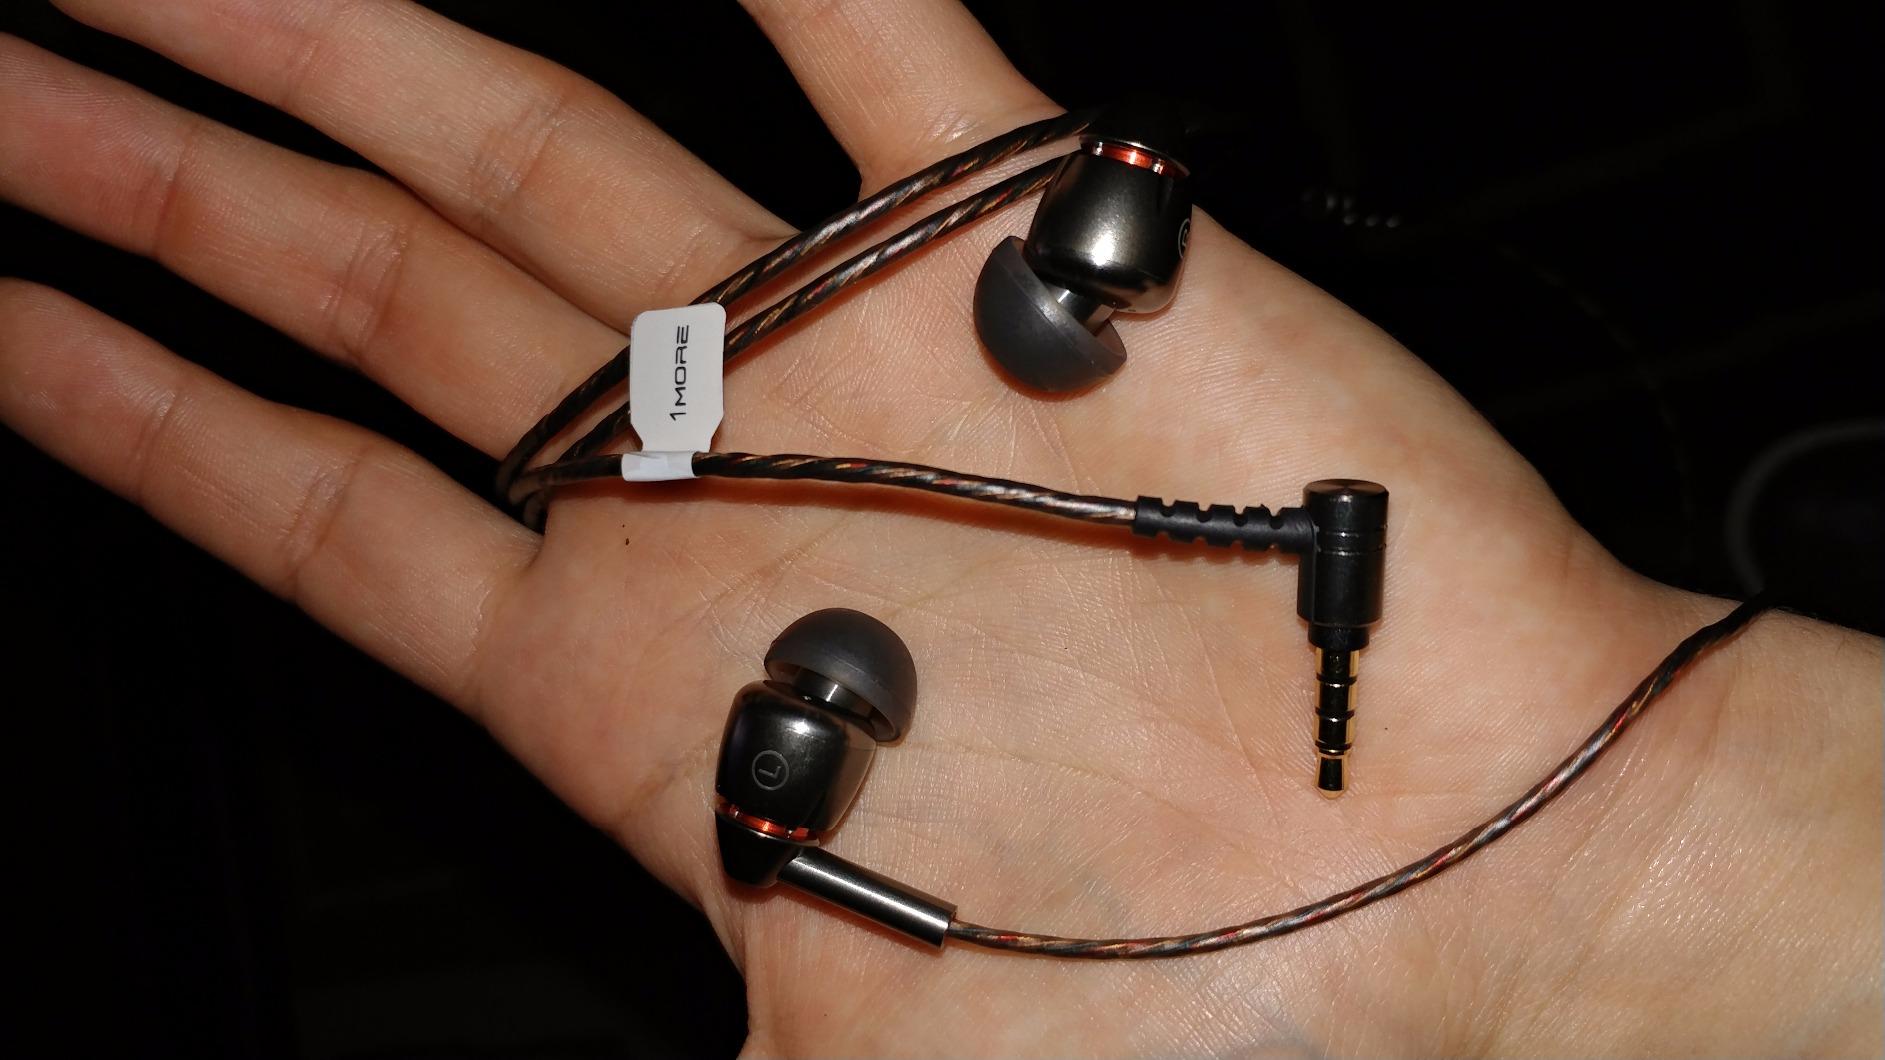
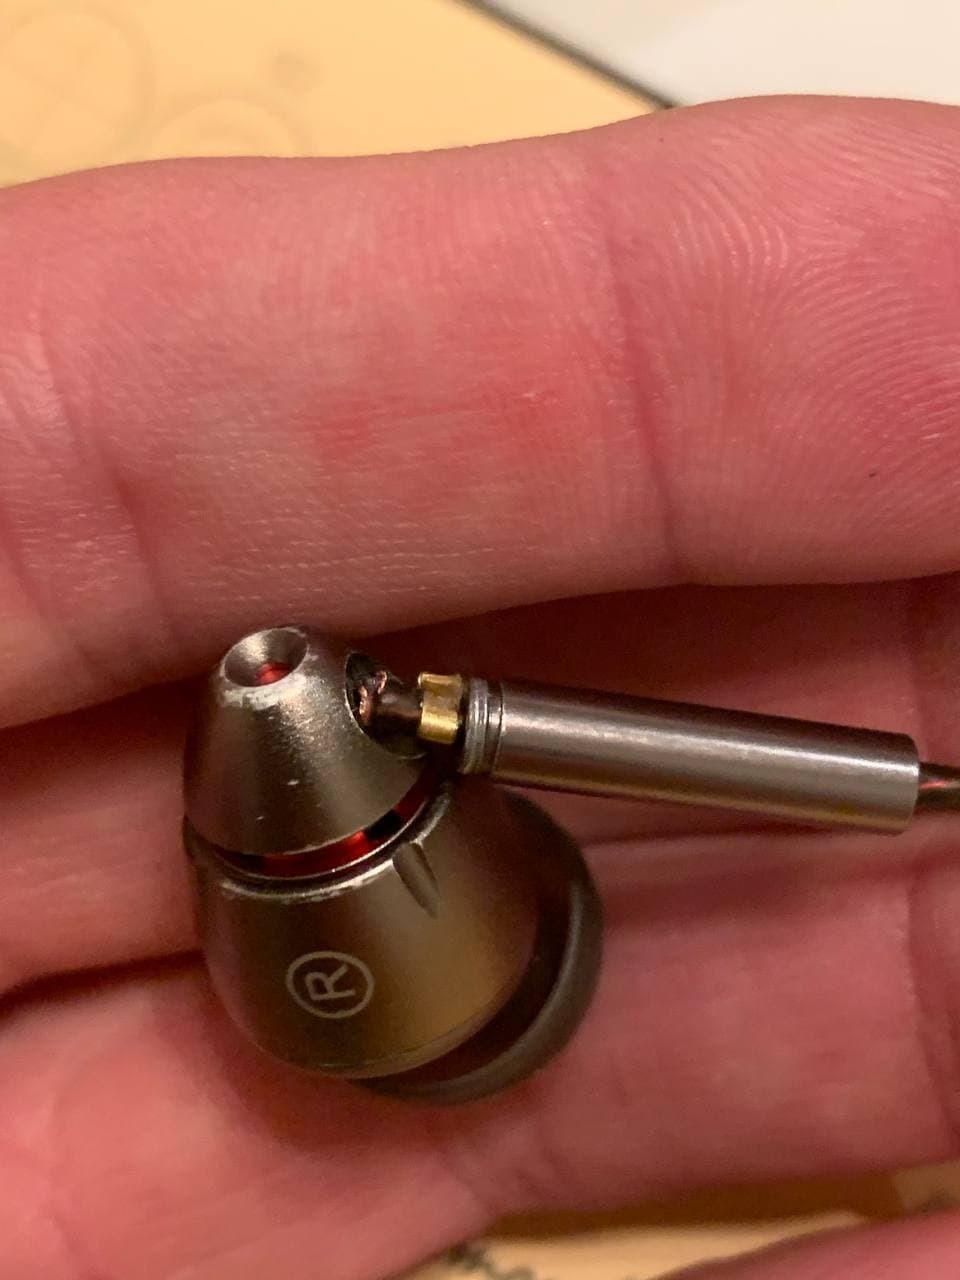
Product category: headphones
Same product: yes